SS Snaefell (1910)

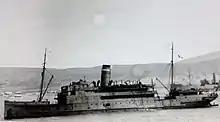
"Snaefell" pictured on active service.

In April 1915, the "Snaefell" had a minor brush with a German submarine but failed to find her target, despite being able to discharge a shot at the enemy from what seemed to be close range.